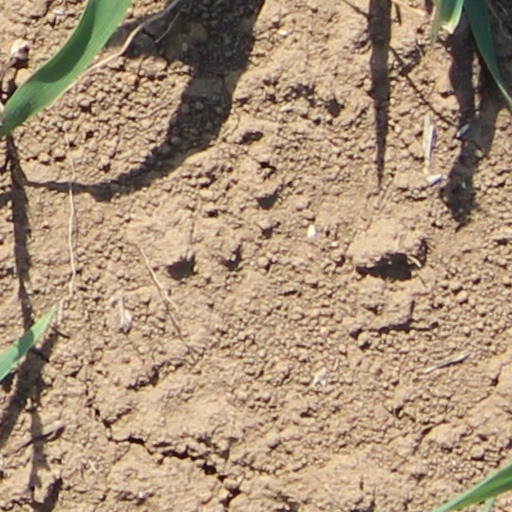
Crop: wheat